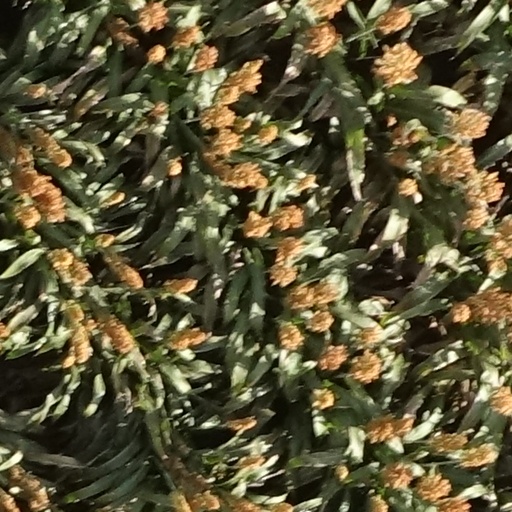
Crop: sorghum